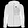
Label: Coat